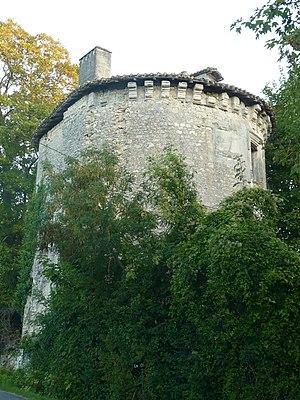
Tour de l'ancien château de Montausier, Baignes-Sainte-Radegonde (16), France
Le château de Montausier est un château en partie détruit dont il reste une tour située au lieu-dit Montausier sur la commune de Baignes-Sainte-Radegonde en Charente.